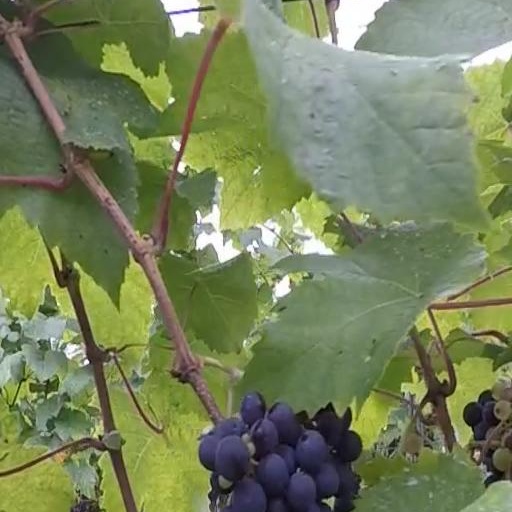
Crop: grape